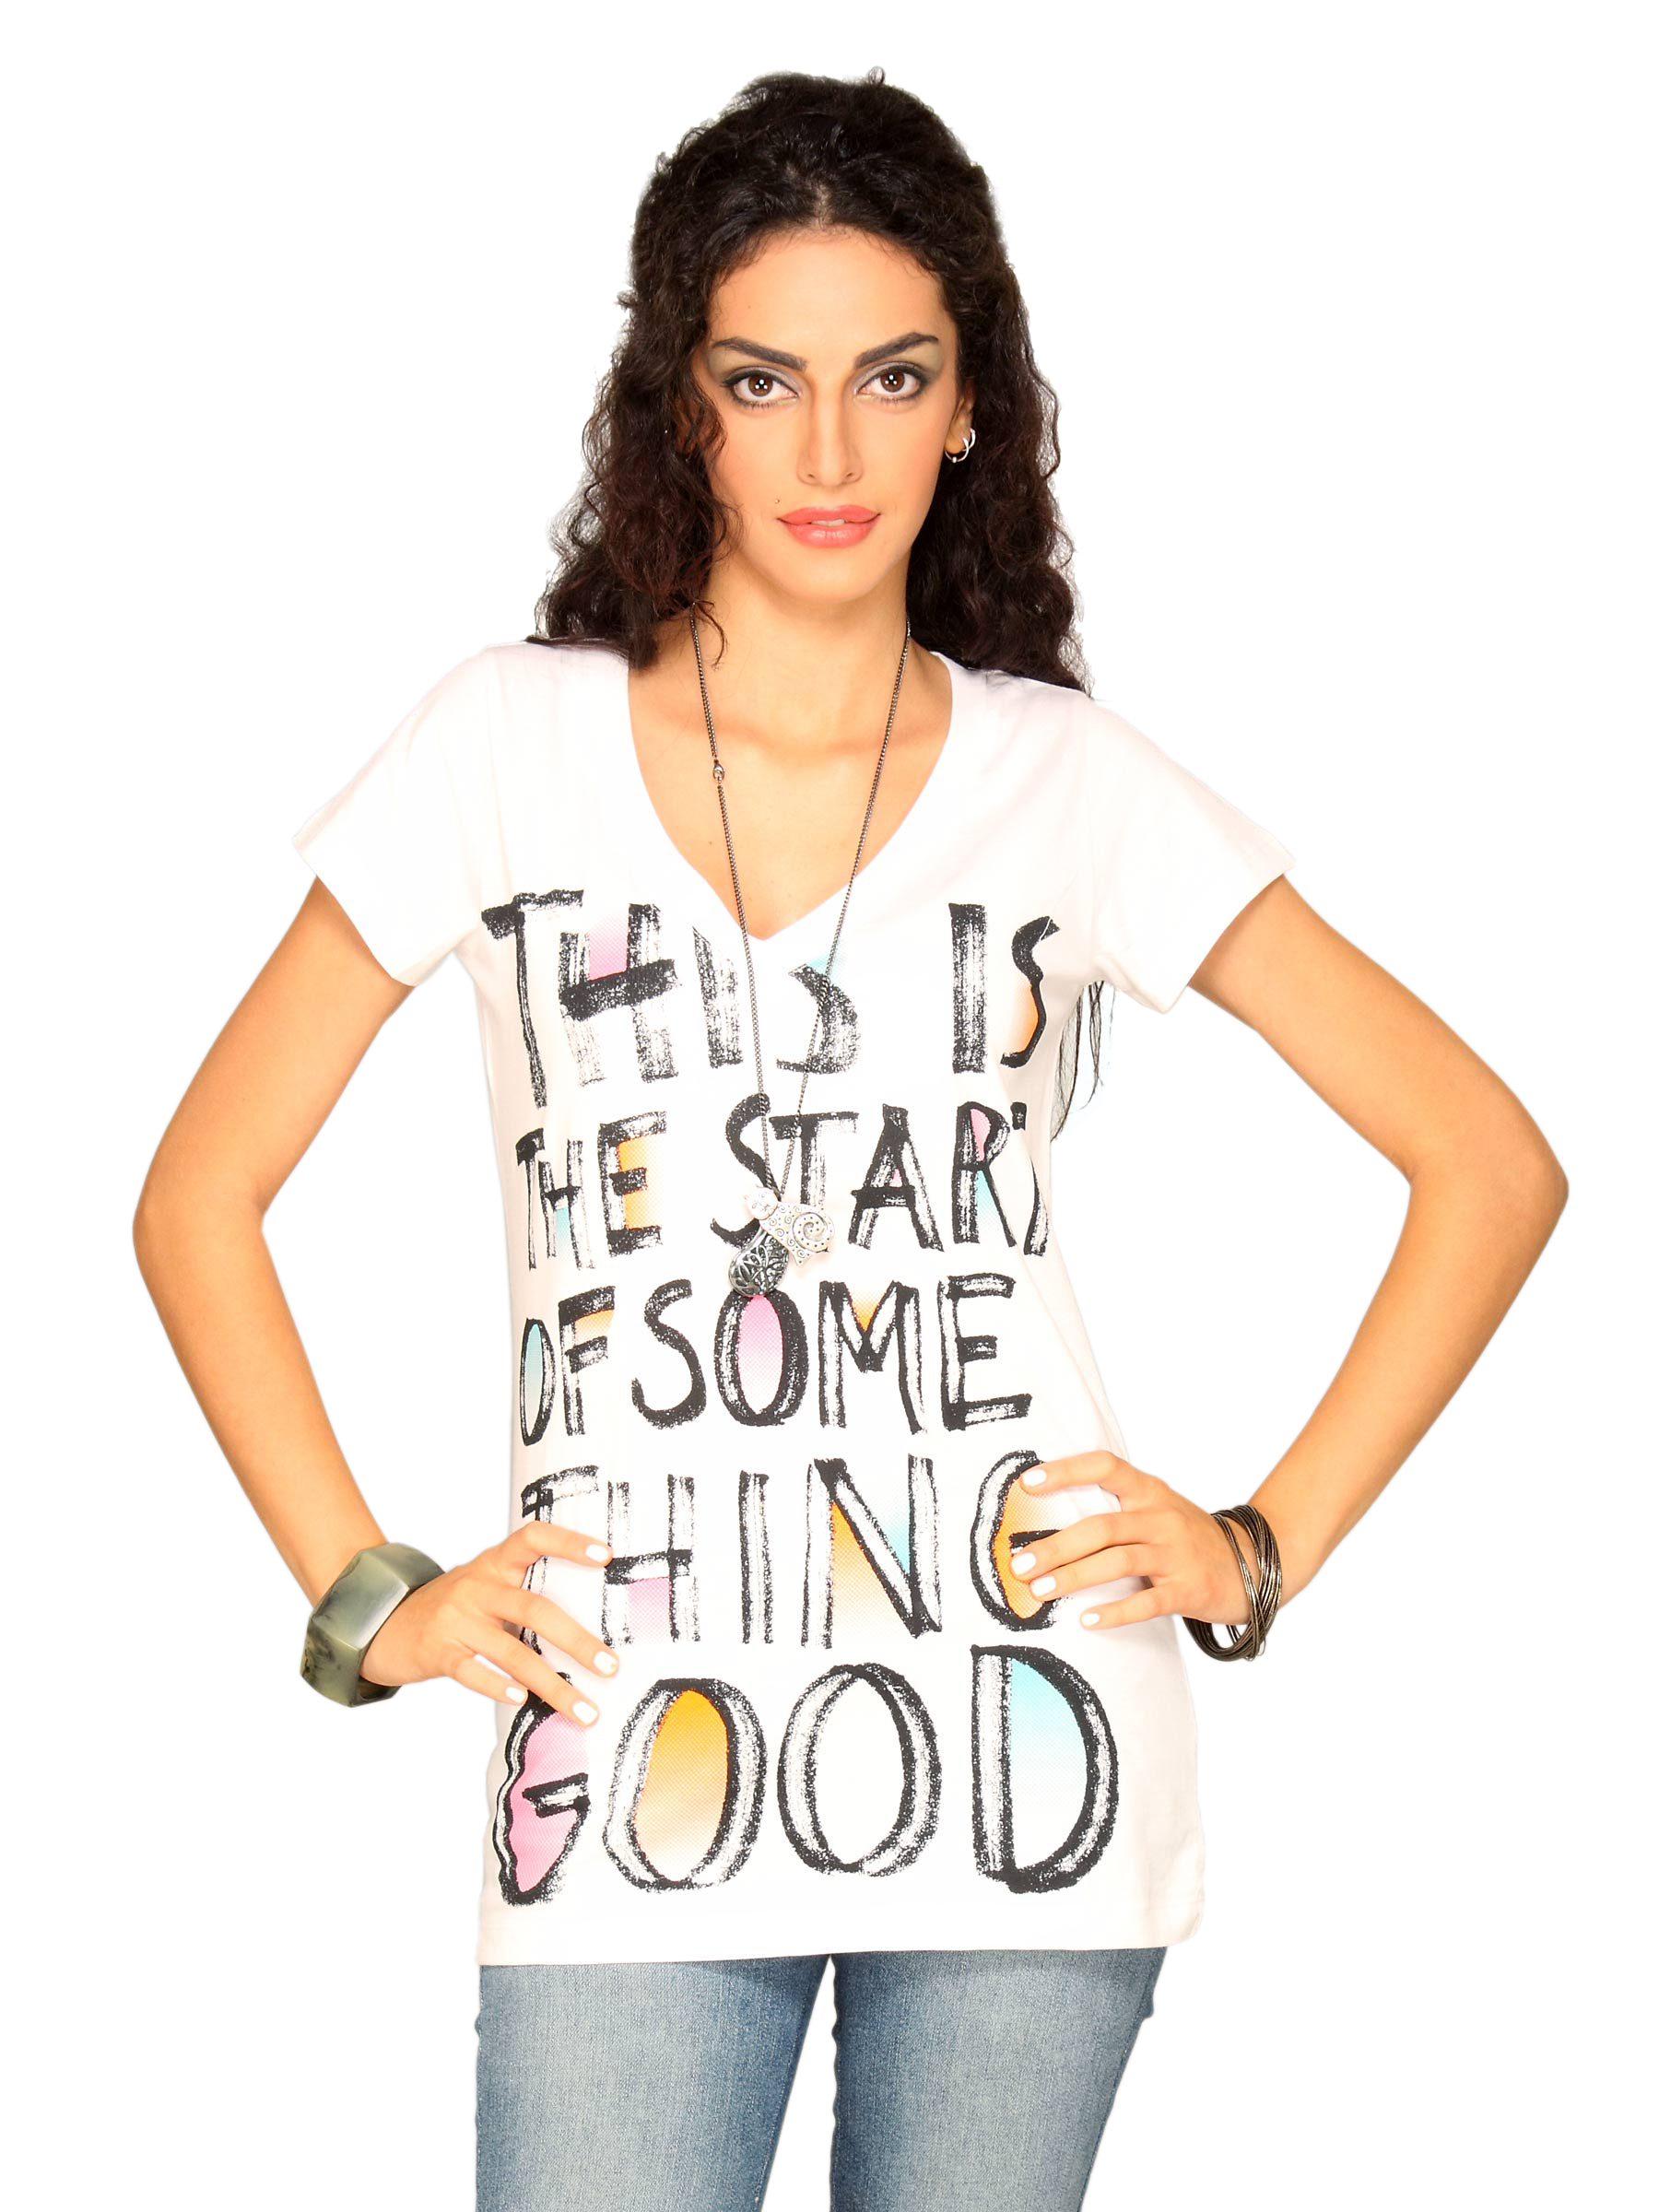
UCB Women's Halftone Print White T-shirt
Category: Apparel / Topwear / Tshirts
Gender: Women
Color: White
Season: Summer 2011
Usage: Casual